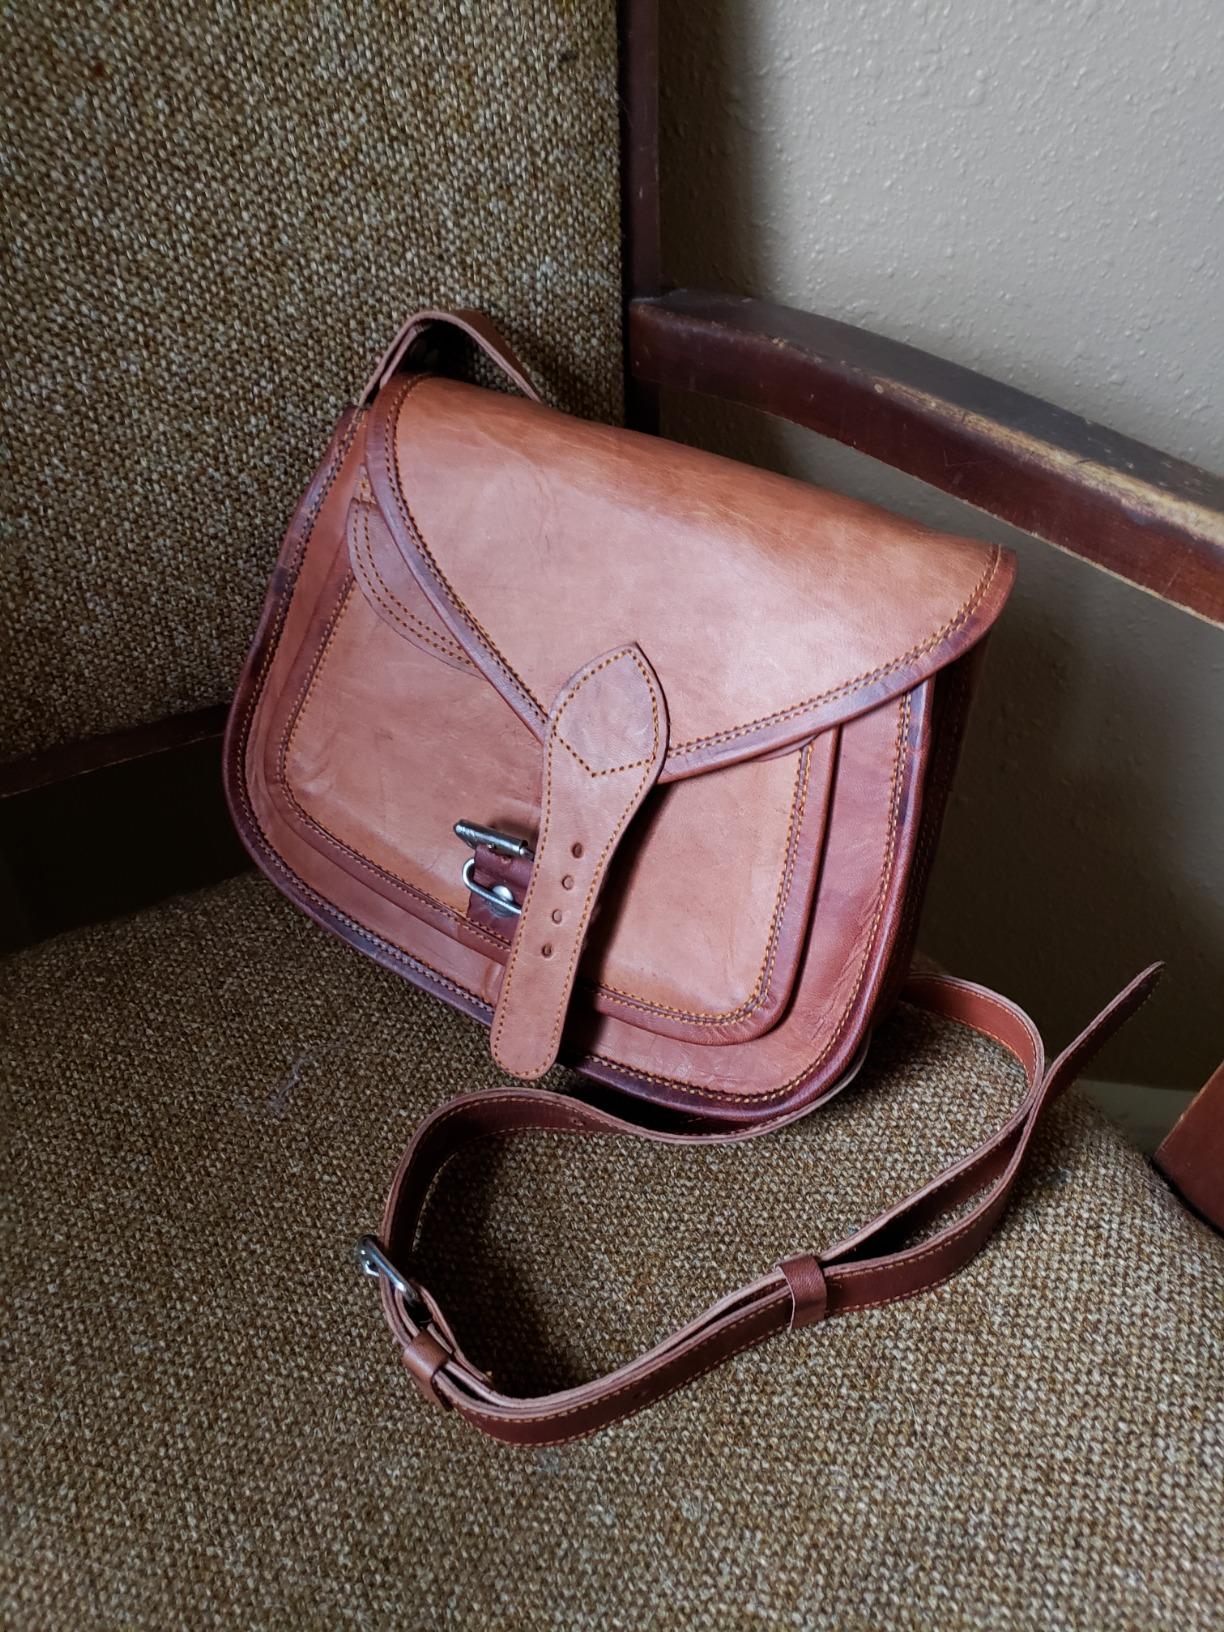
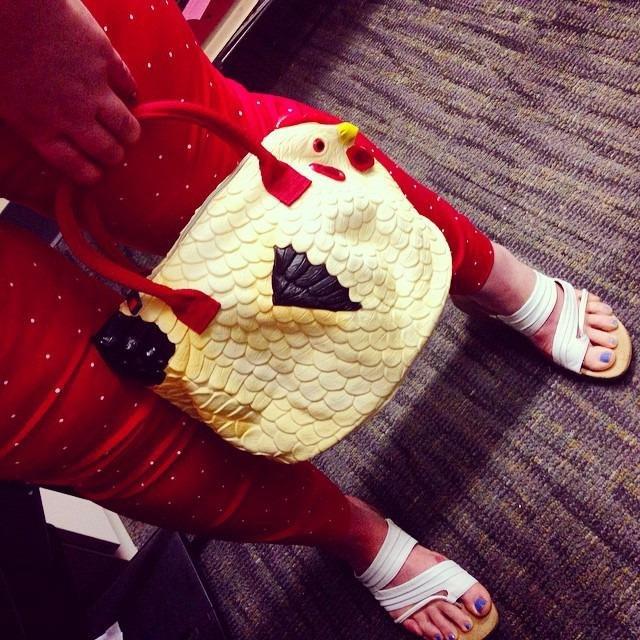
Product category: accessories_handbag
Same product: no